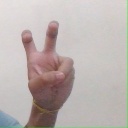
अक्षर: ई